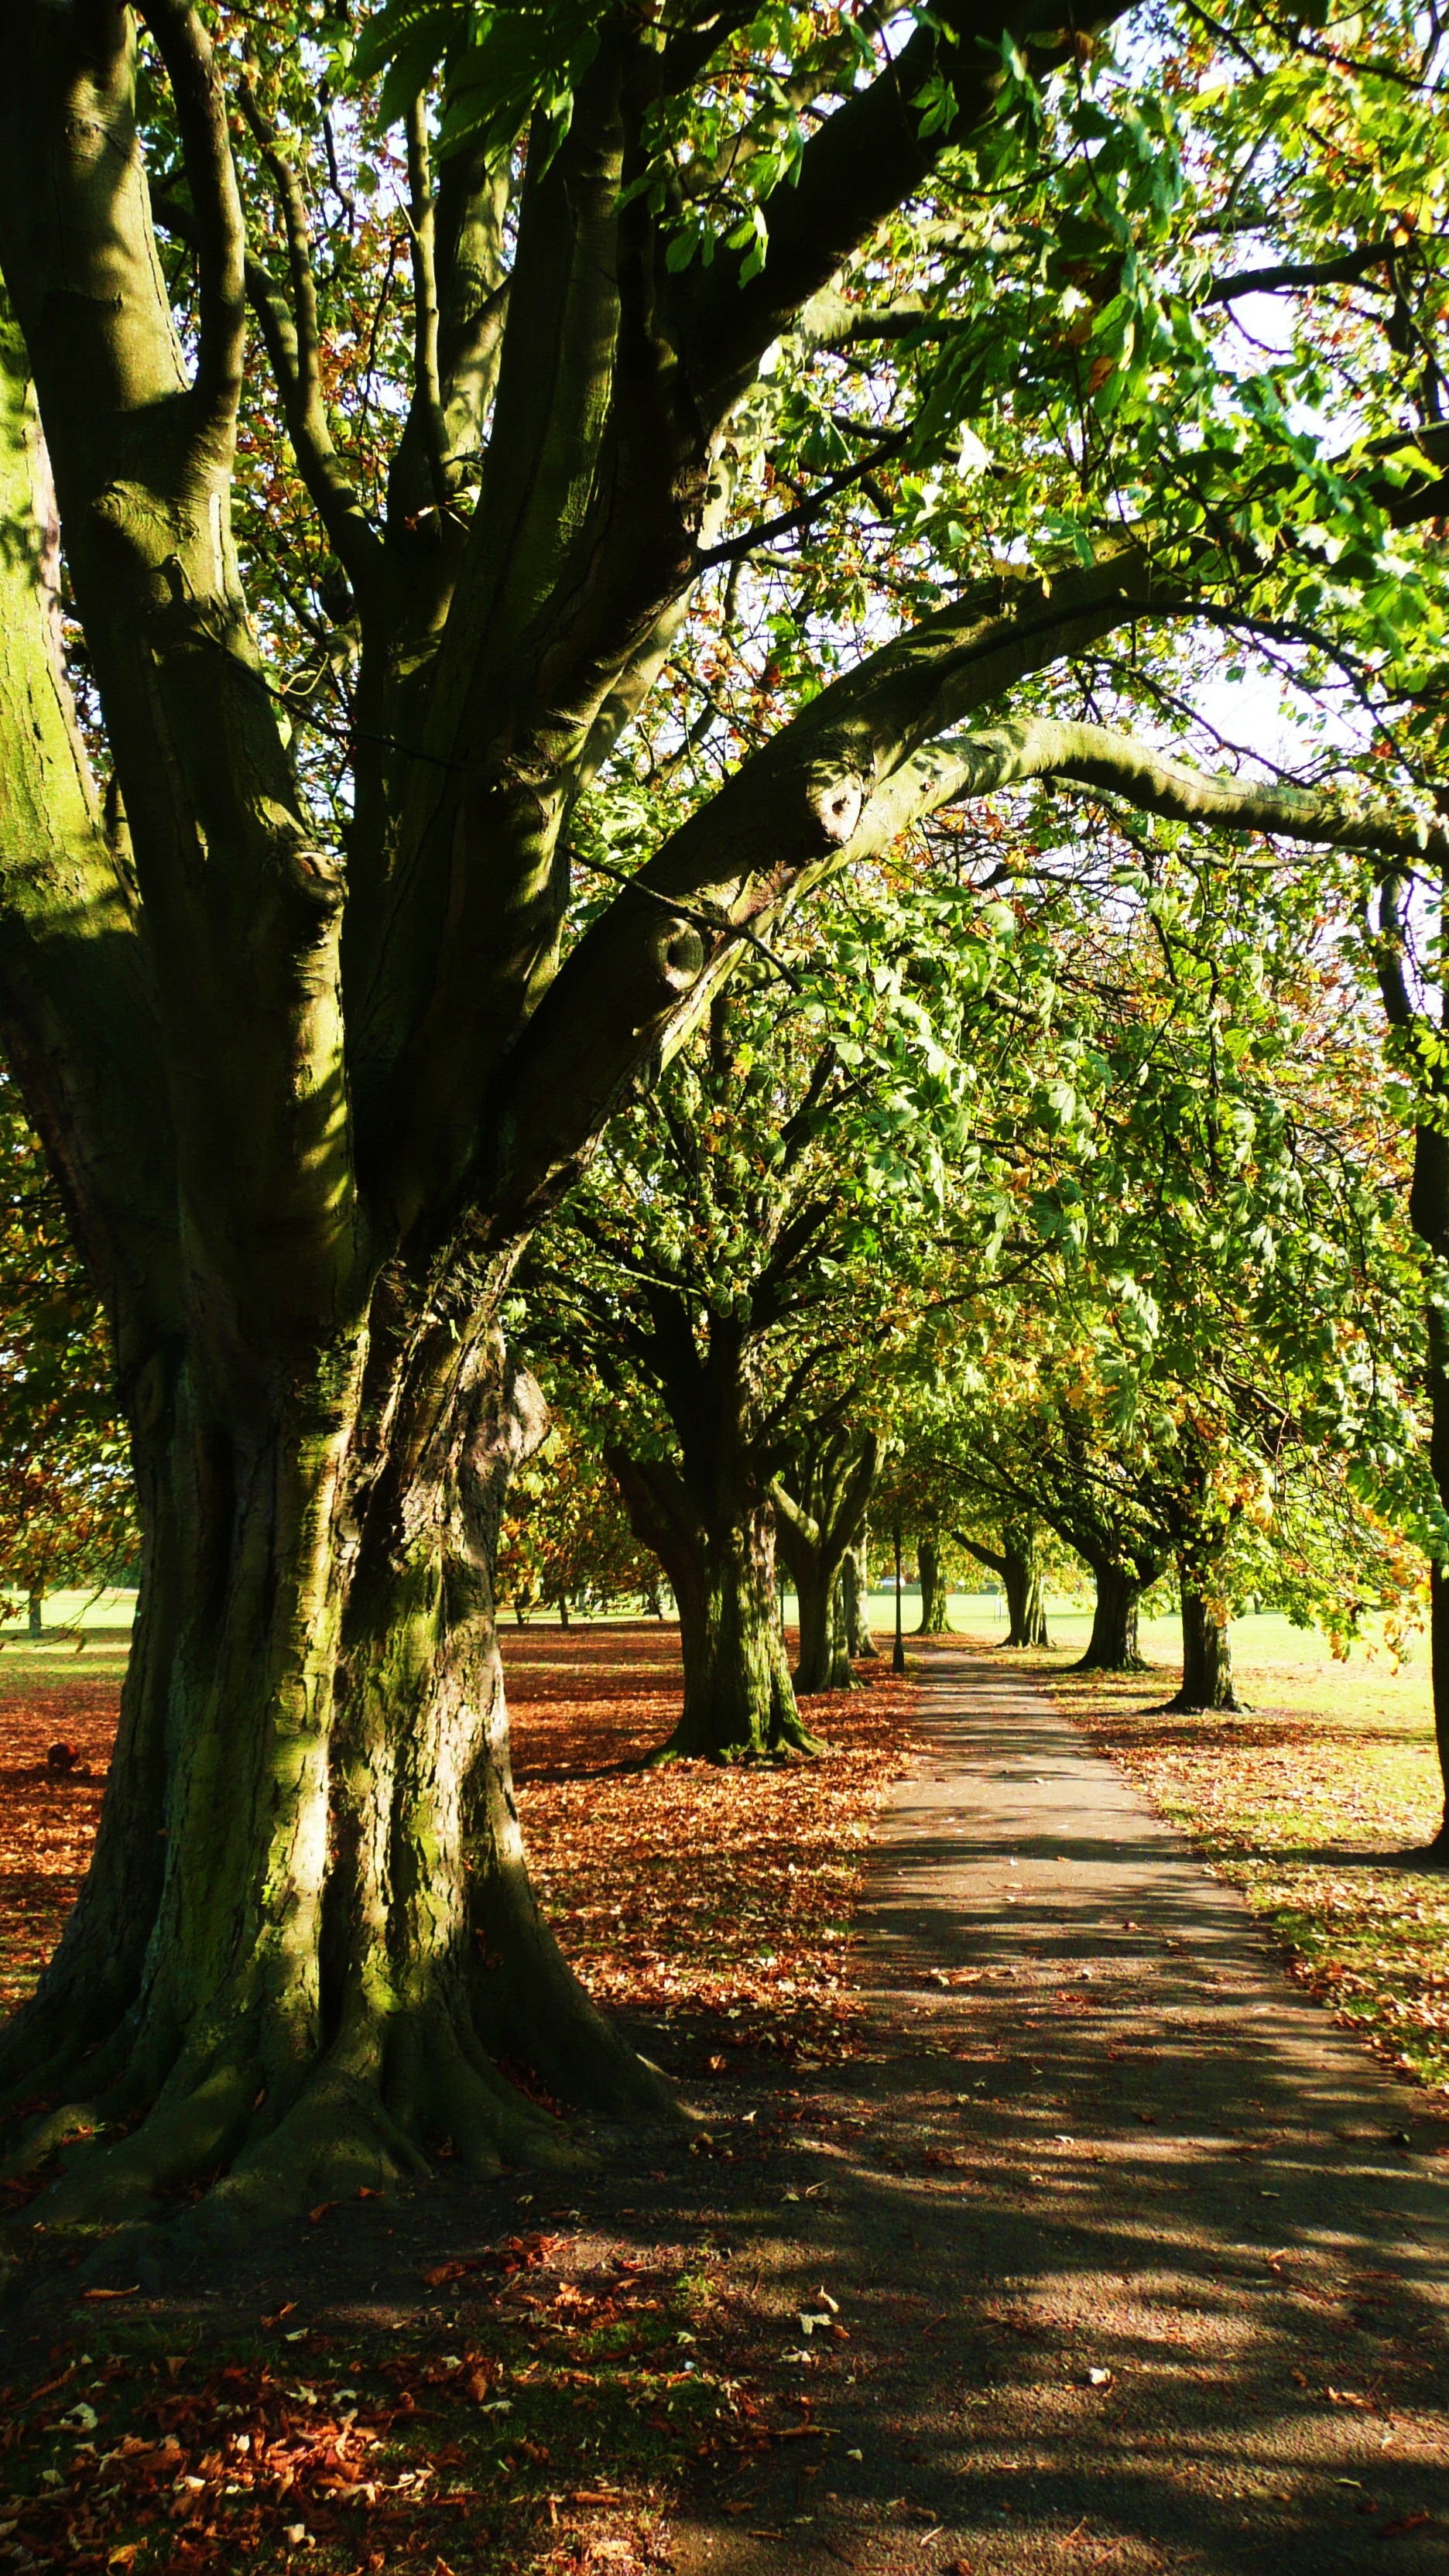
tree, nature, forest, path, branch, plant, sunlight, leaf, flower, trunk, alley, walkway, green, autumn, park, botany, garden, season, trees, background, deciduous, grove, woodland, habitat, woody plant